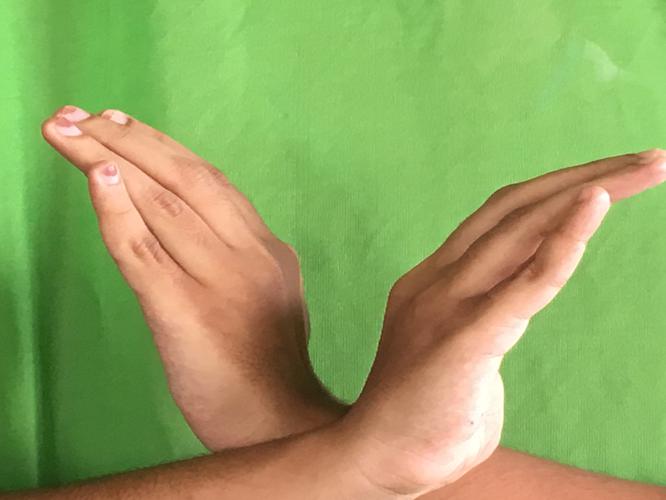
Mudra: Nagabandha
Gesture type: double_hand